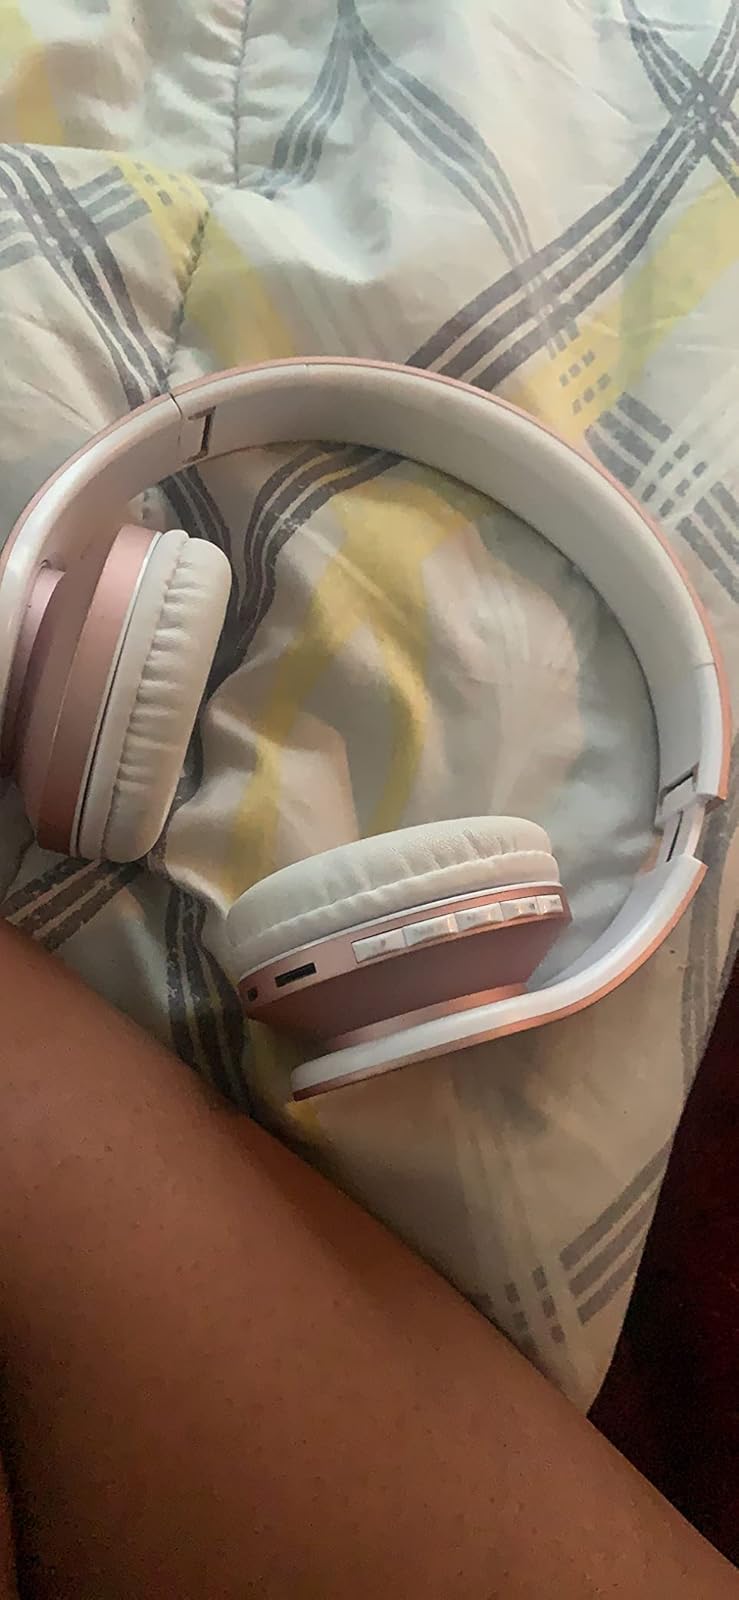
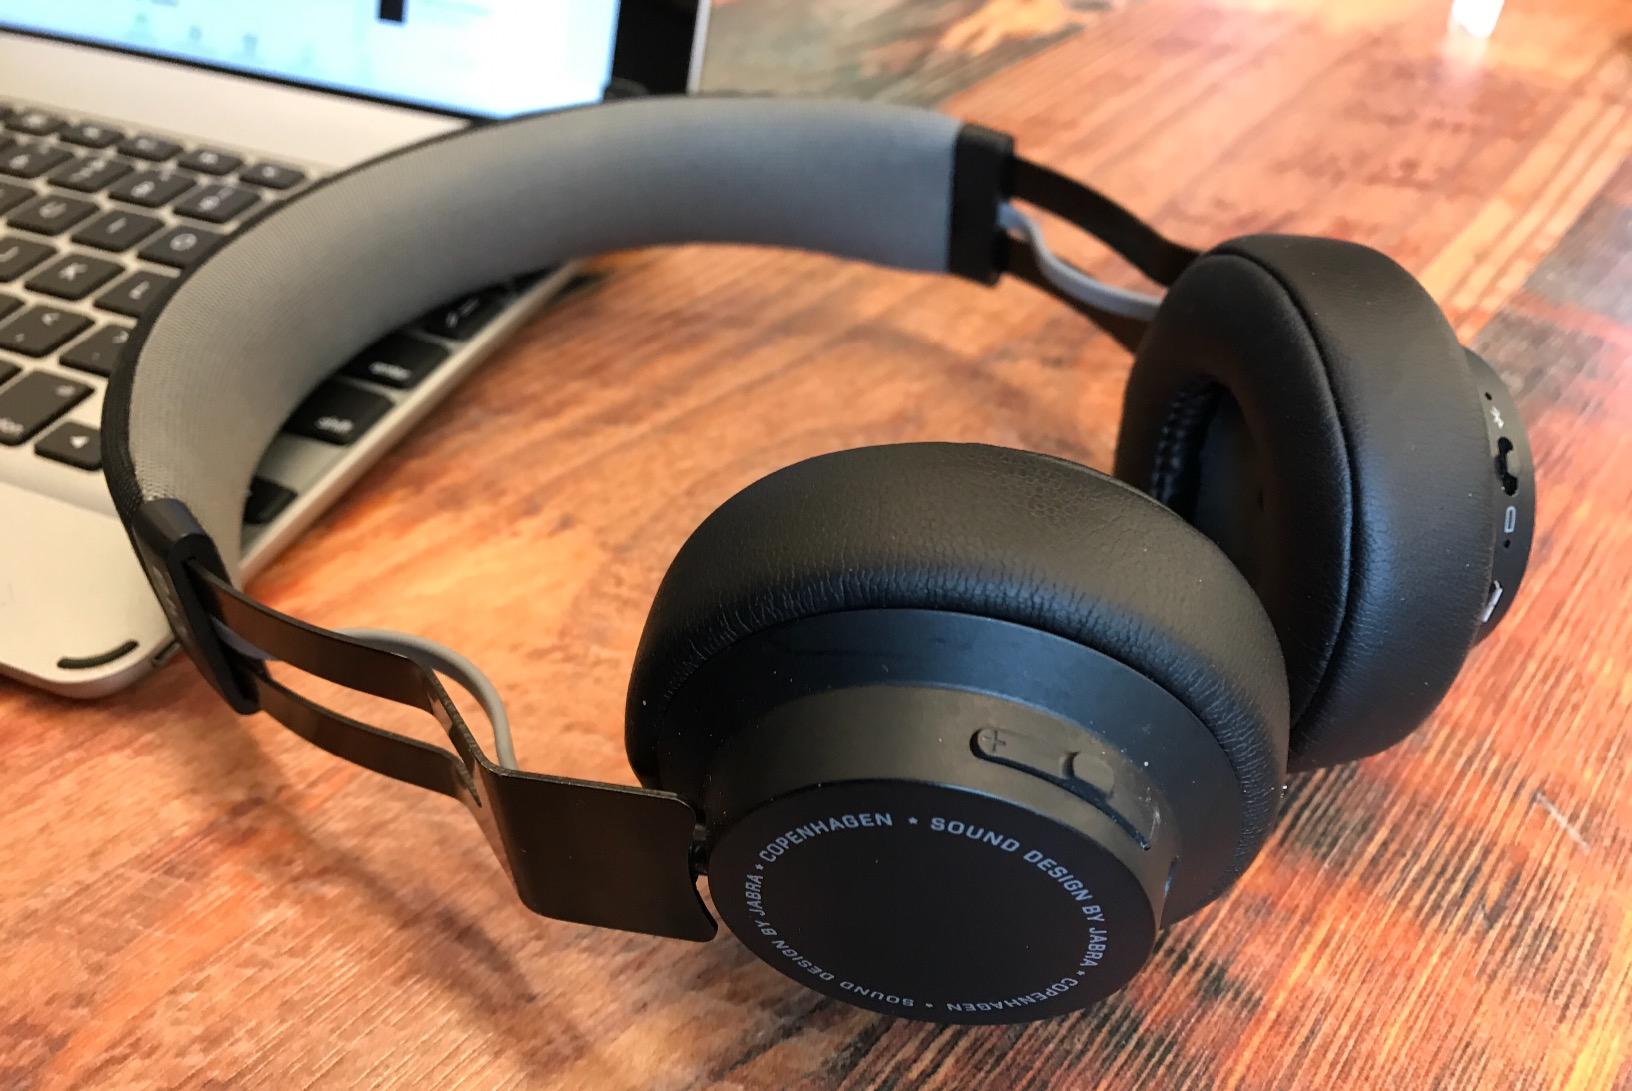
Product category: headphones
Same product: no